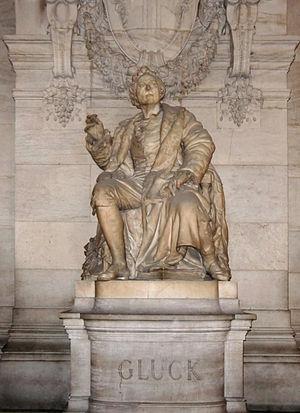
Statue de Christoph Willibald Gluck à l'Opéra de Paris
L’opéra Garnier, ou palais Garnier, est un théâtre national qui a la vocation d'être une académie de musique, de chorégraphie et de poésie lyrique ; il est un élément majeur du patrimoine du 9ᵉ arrondissement de Paris et de la capitale. Il est situé place de l'Opéra, à l'extrémité nord de l'avenue de l'Opéra et au carrefour de nombreuses voies. Il est accessible par le métro, par le RER et par le bus. L'édifice s'impose comme un monument particulièrement représentatif de l'architecture éclectique et du style historiciste de la seconde moitié du XIXᵉ siècle. Sur une conception de l’architecte Charles Garnier retenue à la suite d’un concours, sa construction, décidée par Napoléon III dans le cadre des transformations de Paris menées par le préfet Haussmann et interrompue par la guerre de 1870, fut reprise au début de la Troisième République, après la destruction par incendie de l’opéra Le Peletier en 1873. Le bâtiment est inauguré le 5 janvier 1875 par le président Mac Mahon sous la IIIᵉ République.